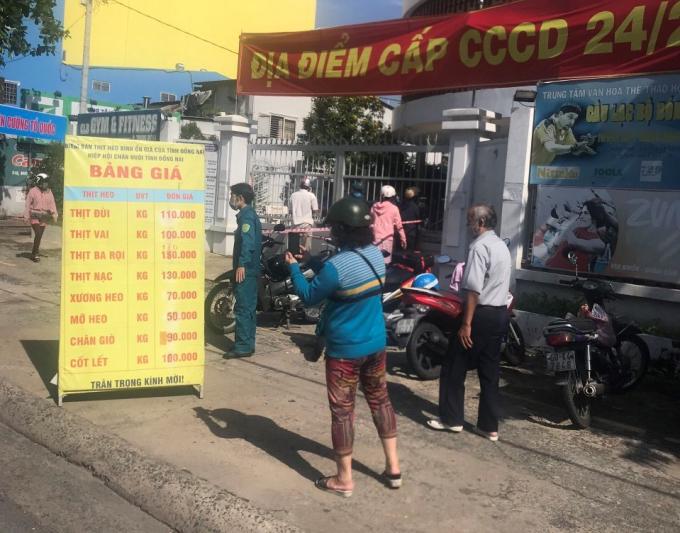
có một vài người đang đưunsg bên một tấm biển màu vàng